Mark 6

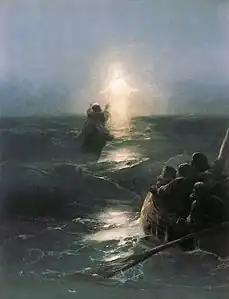
"Walking on water", by Ivan Aivazovsky (1888)

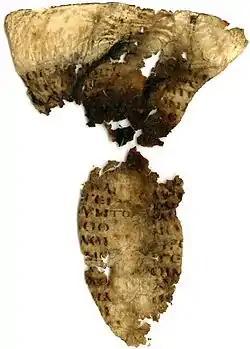
Mark 6:30–41 in Uncial 0187 (6th century)

The "apostles", (οἱ ἀπόστολοι, "hoi apostoloi") come back (regroup) and report to Jesus on "what they had done and what they had taught". Anglican writer George Maclear suggests they have returned to Capernaum. He takes them on a boat to a deserted place where they can rest. Verse is the only time in the received canonical texts where Mark uses "οι αποστολοι", although some texts also use this word in Mark 3:14 and it is most frequently – 68 out of 79 New Testament occurrences – used by Luke the Evangelist and Paul of Tarsus.